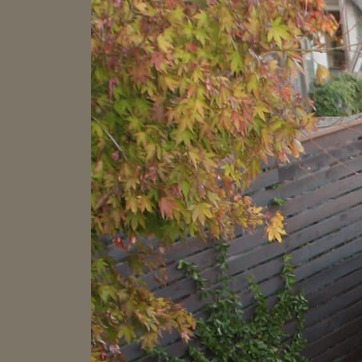
Material: foliage